Debate between sheep and grain

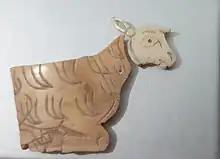
A Sumerian group of two separate shell inlay fragments forming the body and head of a sheep. –24th century BC. From a Mayfair gallery, London, UK.

The benefits that grain and sheep bring to the habitation are also described: